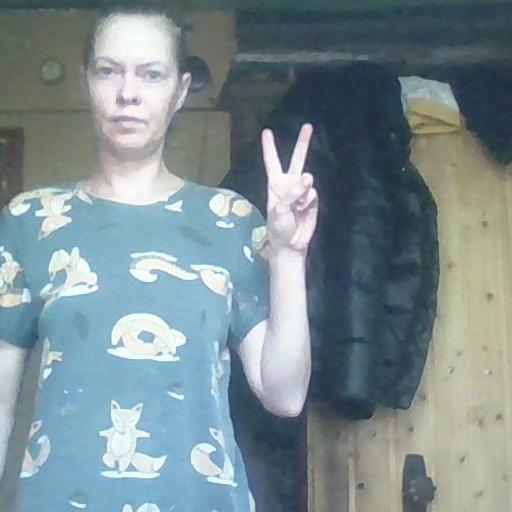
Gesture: peace